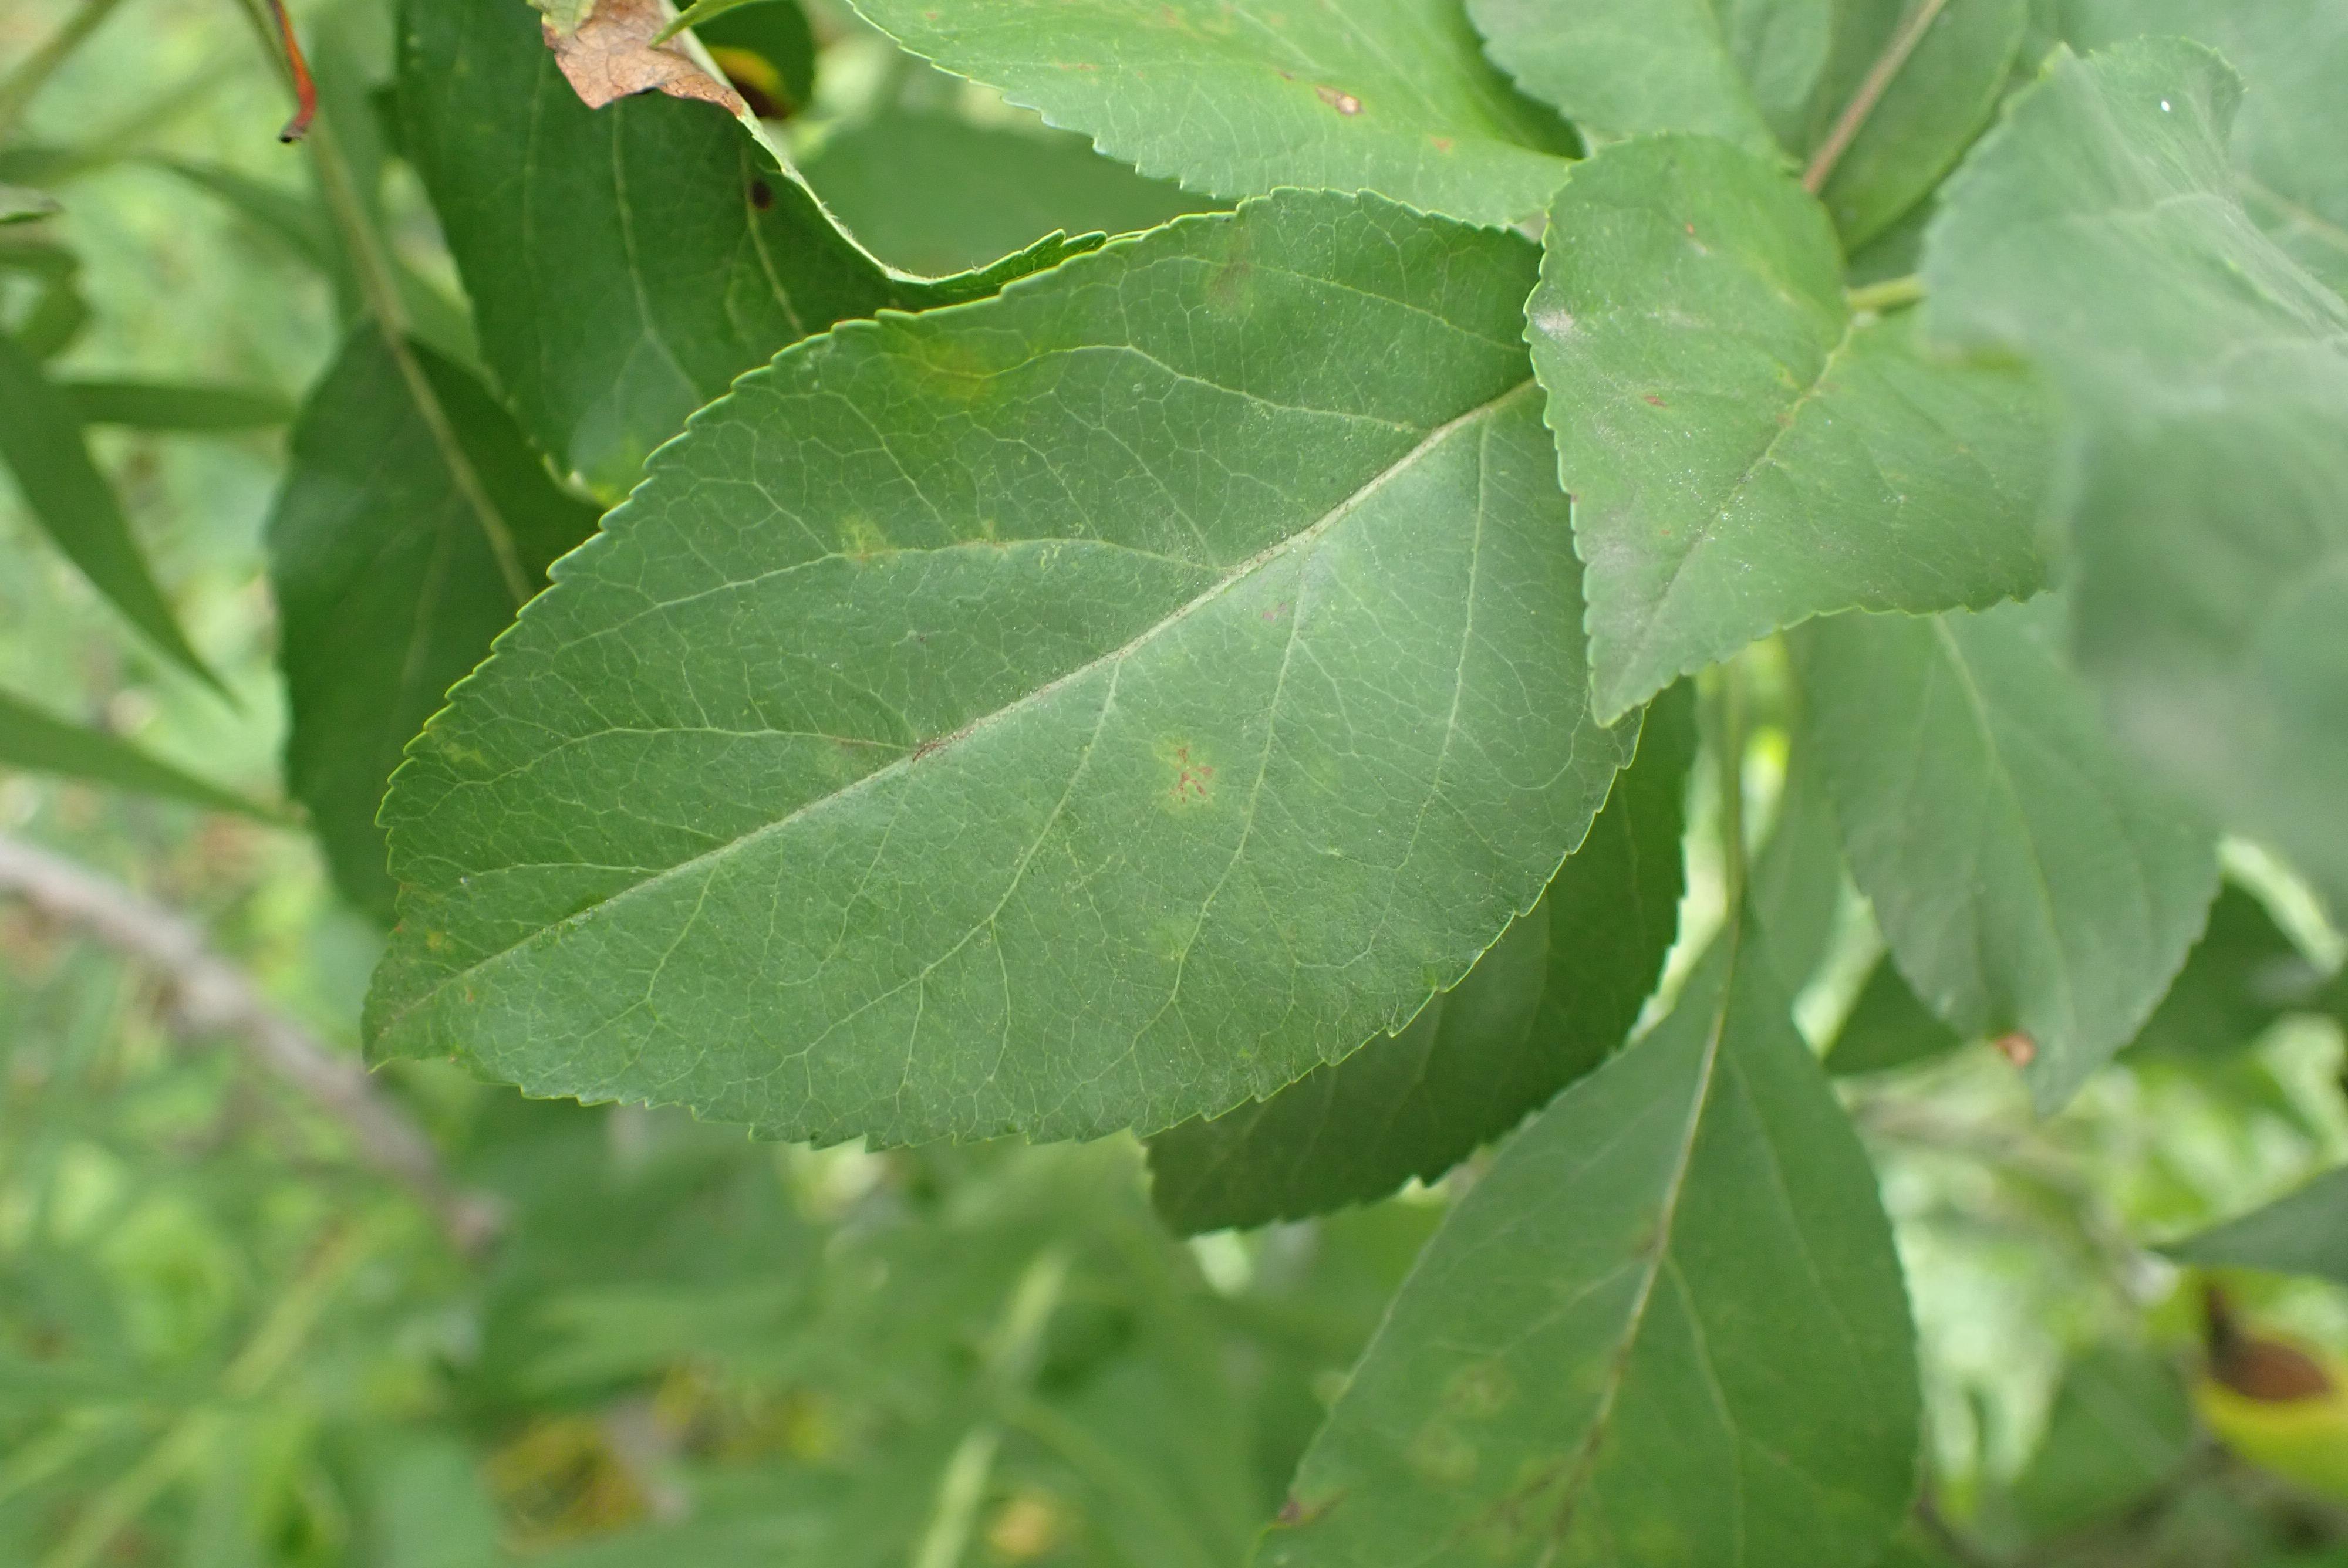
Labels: scab